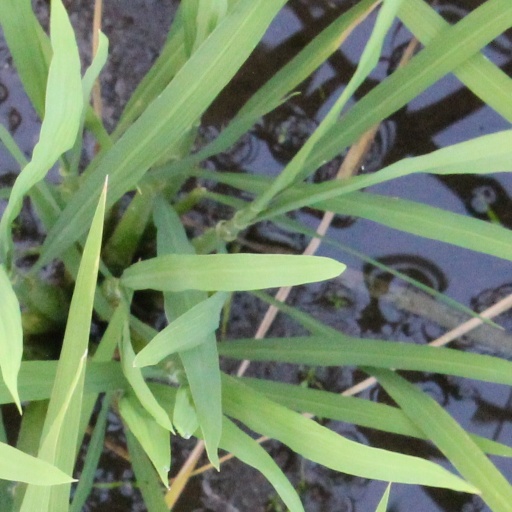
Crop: rice